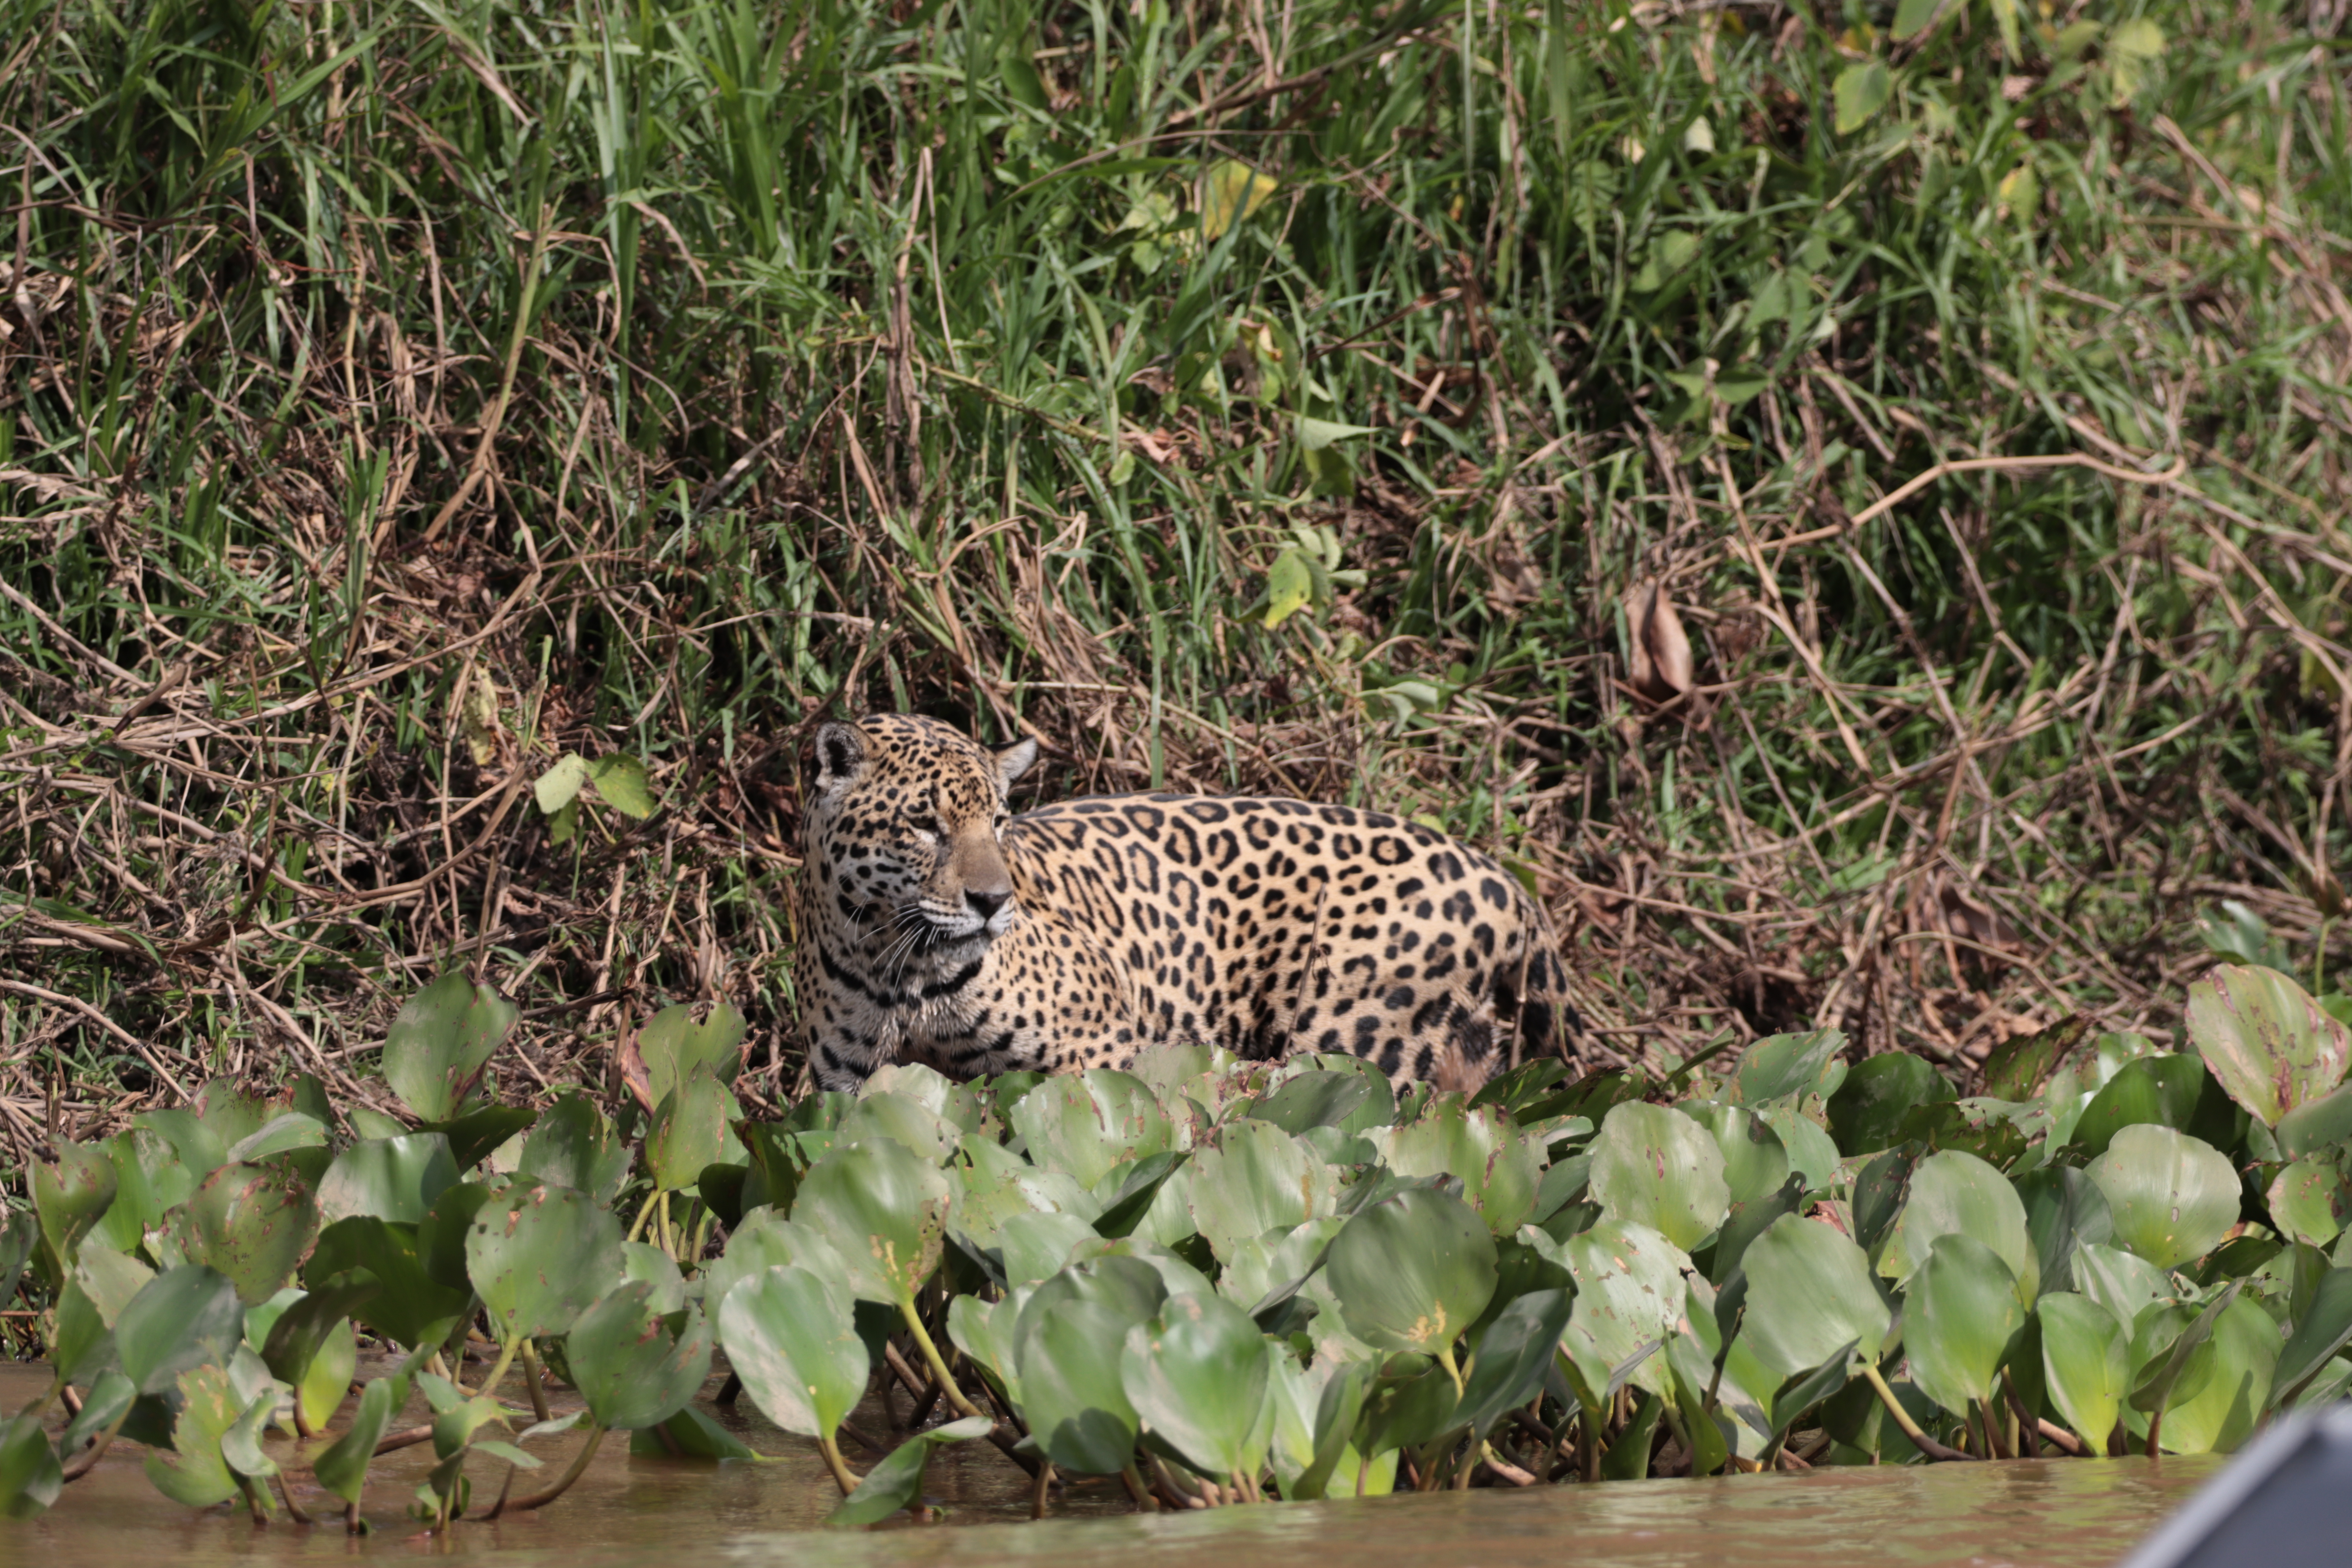
Jaguar: Jaju